Multimedia

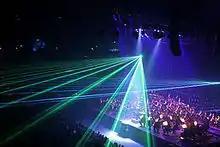
A lasershow is a live multimedia performance.

Enhanced levels of interactivity are made possible by combining multiple forms of media content. Online multimedia is increasingly becoming object-oriented and data-driven, enabling applications with collaborative end-user innovation and personalization on multiple forms of content over time. Examples of these range from multiple forms of content on Web sites like photo galleries with both images (pictures) and titles (text) user-updated to simulations whose coefficients, events, illustrations, animations, or videos are modifiable, allowing the multimedia "experience" to be altered without reprogramming. In addition to seeing and hearing, haptic technology enables virtual objects to be felt. Emerging technology involving illusions of taste and smell may also enhance the multimedia experience.